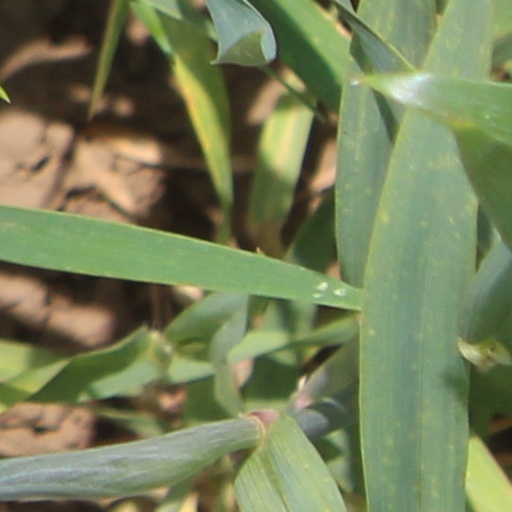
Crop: wheat